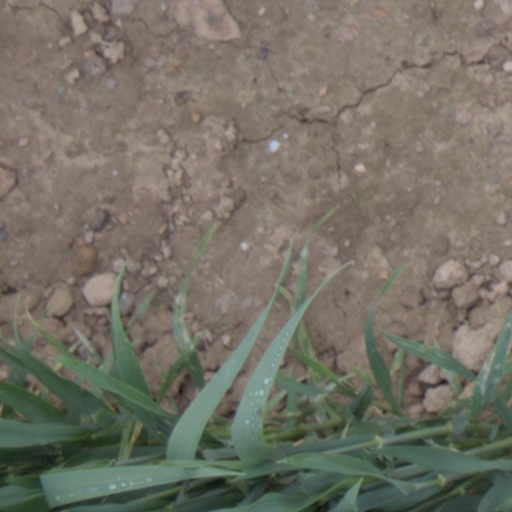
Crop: wheat